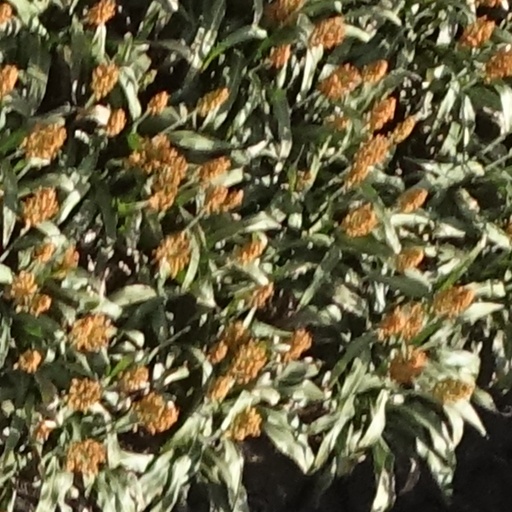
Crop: sorghum